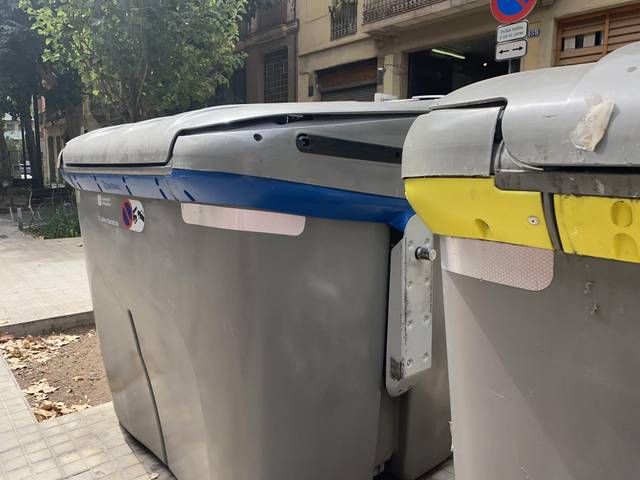
Region: Spain
Coordinates: 41.383, 2.155